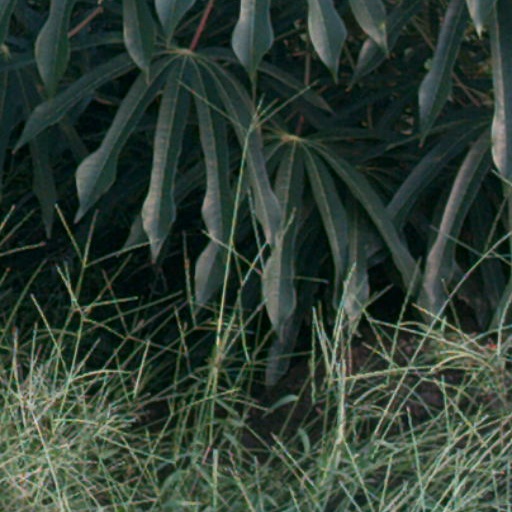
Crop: cassava